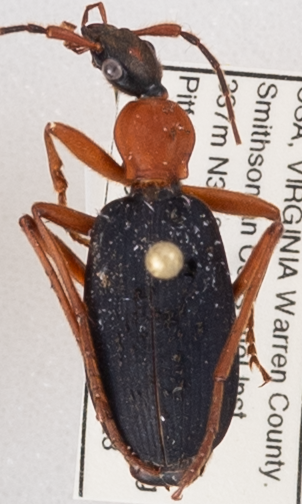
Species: Galerita bicolor
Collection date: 2019-05-23
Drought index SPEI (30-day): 0.522
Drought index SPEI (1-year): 2.09
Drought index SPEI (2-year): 2.09